Marie Sophie de Courcillon

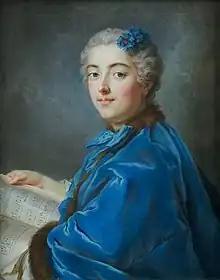
Marie Sophie by Gustaf Lundberg c. 1740

Marie Sophie de Courcillon (6 August 1713 – 4 April 1756) was a French salonnière, Duchess of Rohan-Rohan and Princess of Soubise by marriage. She was the granddaughter of Philippe de Courcillon, better known as the "marquis de Dangeau". She was praised for being a cultured woman for the age and held a fashionable "salon" at the Hôtel de Soubise in Paris. She was painted by Nattier.